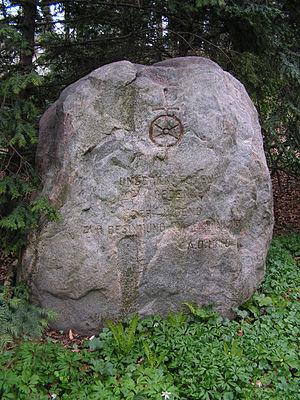
L'Ehrenfriedhof est un cimetière militaire de Lübeck en Allemagne qui s'étend sur une surface de cinq hectares. Il accueille 1 882 tombes de victimes militaires des deux dernières guerres mondiales.